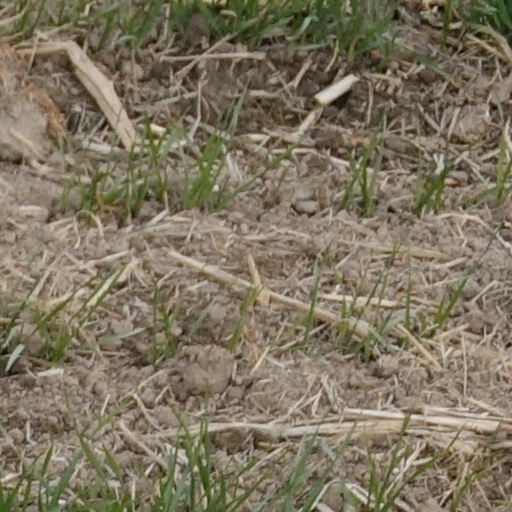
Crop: wheat